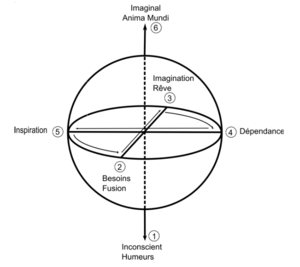
Application aux significations de la Lune.
L'Astrologie Structurale est un courant contemporain de l'astrologie qui s'est préoccupé des problèmes d'interprétation et en a fait sa spécificité : comment éviter au maximum les projections de l'astrologue, comment trouver des garde-fous, comment respecter une intégrité et une verticalité de l'interprétation qui ne piège pas la personne dans une image figée d'elle-même, comment générer un espace transitionnel qui permette à la personne qui écoute l'astrologue de se sentir libre et responsable.